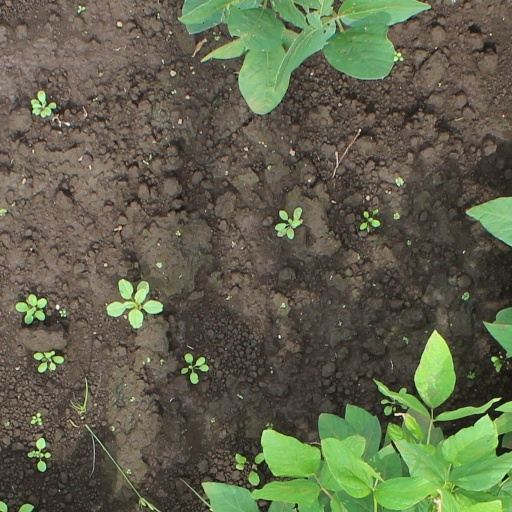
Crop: soybean